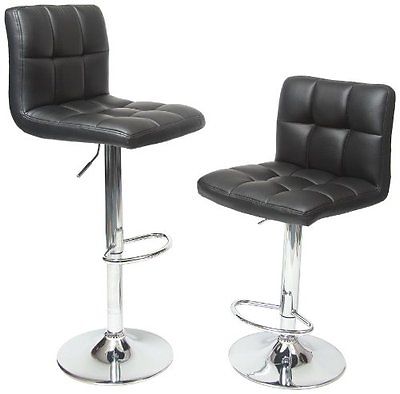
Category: chair